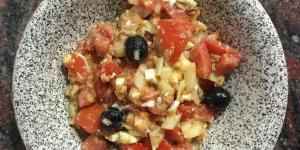
ensalada murciana